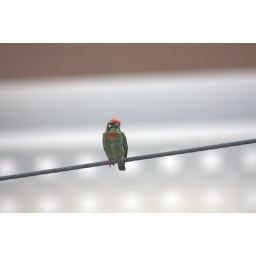
A small cute bird surviving in the urban nightmare of EkemaiLocation: Phra Khanong, Watthana, Bangkok, TH, Thailand&amp;copy; Gordon Anderson